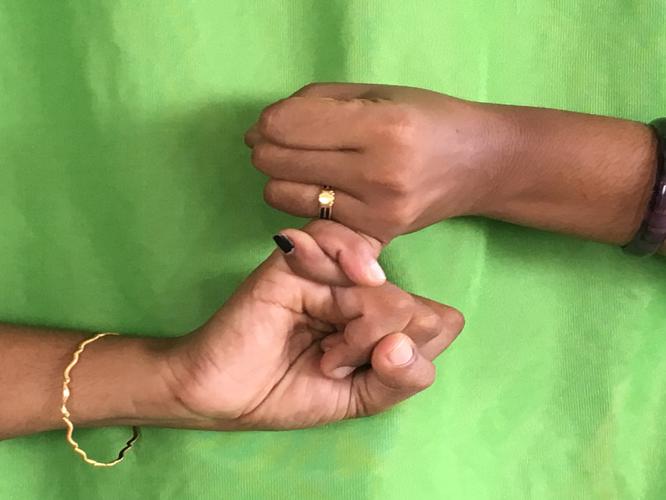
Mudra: Kilaka
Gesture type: double_hand